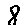
Label: 8